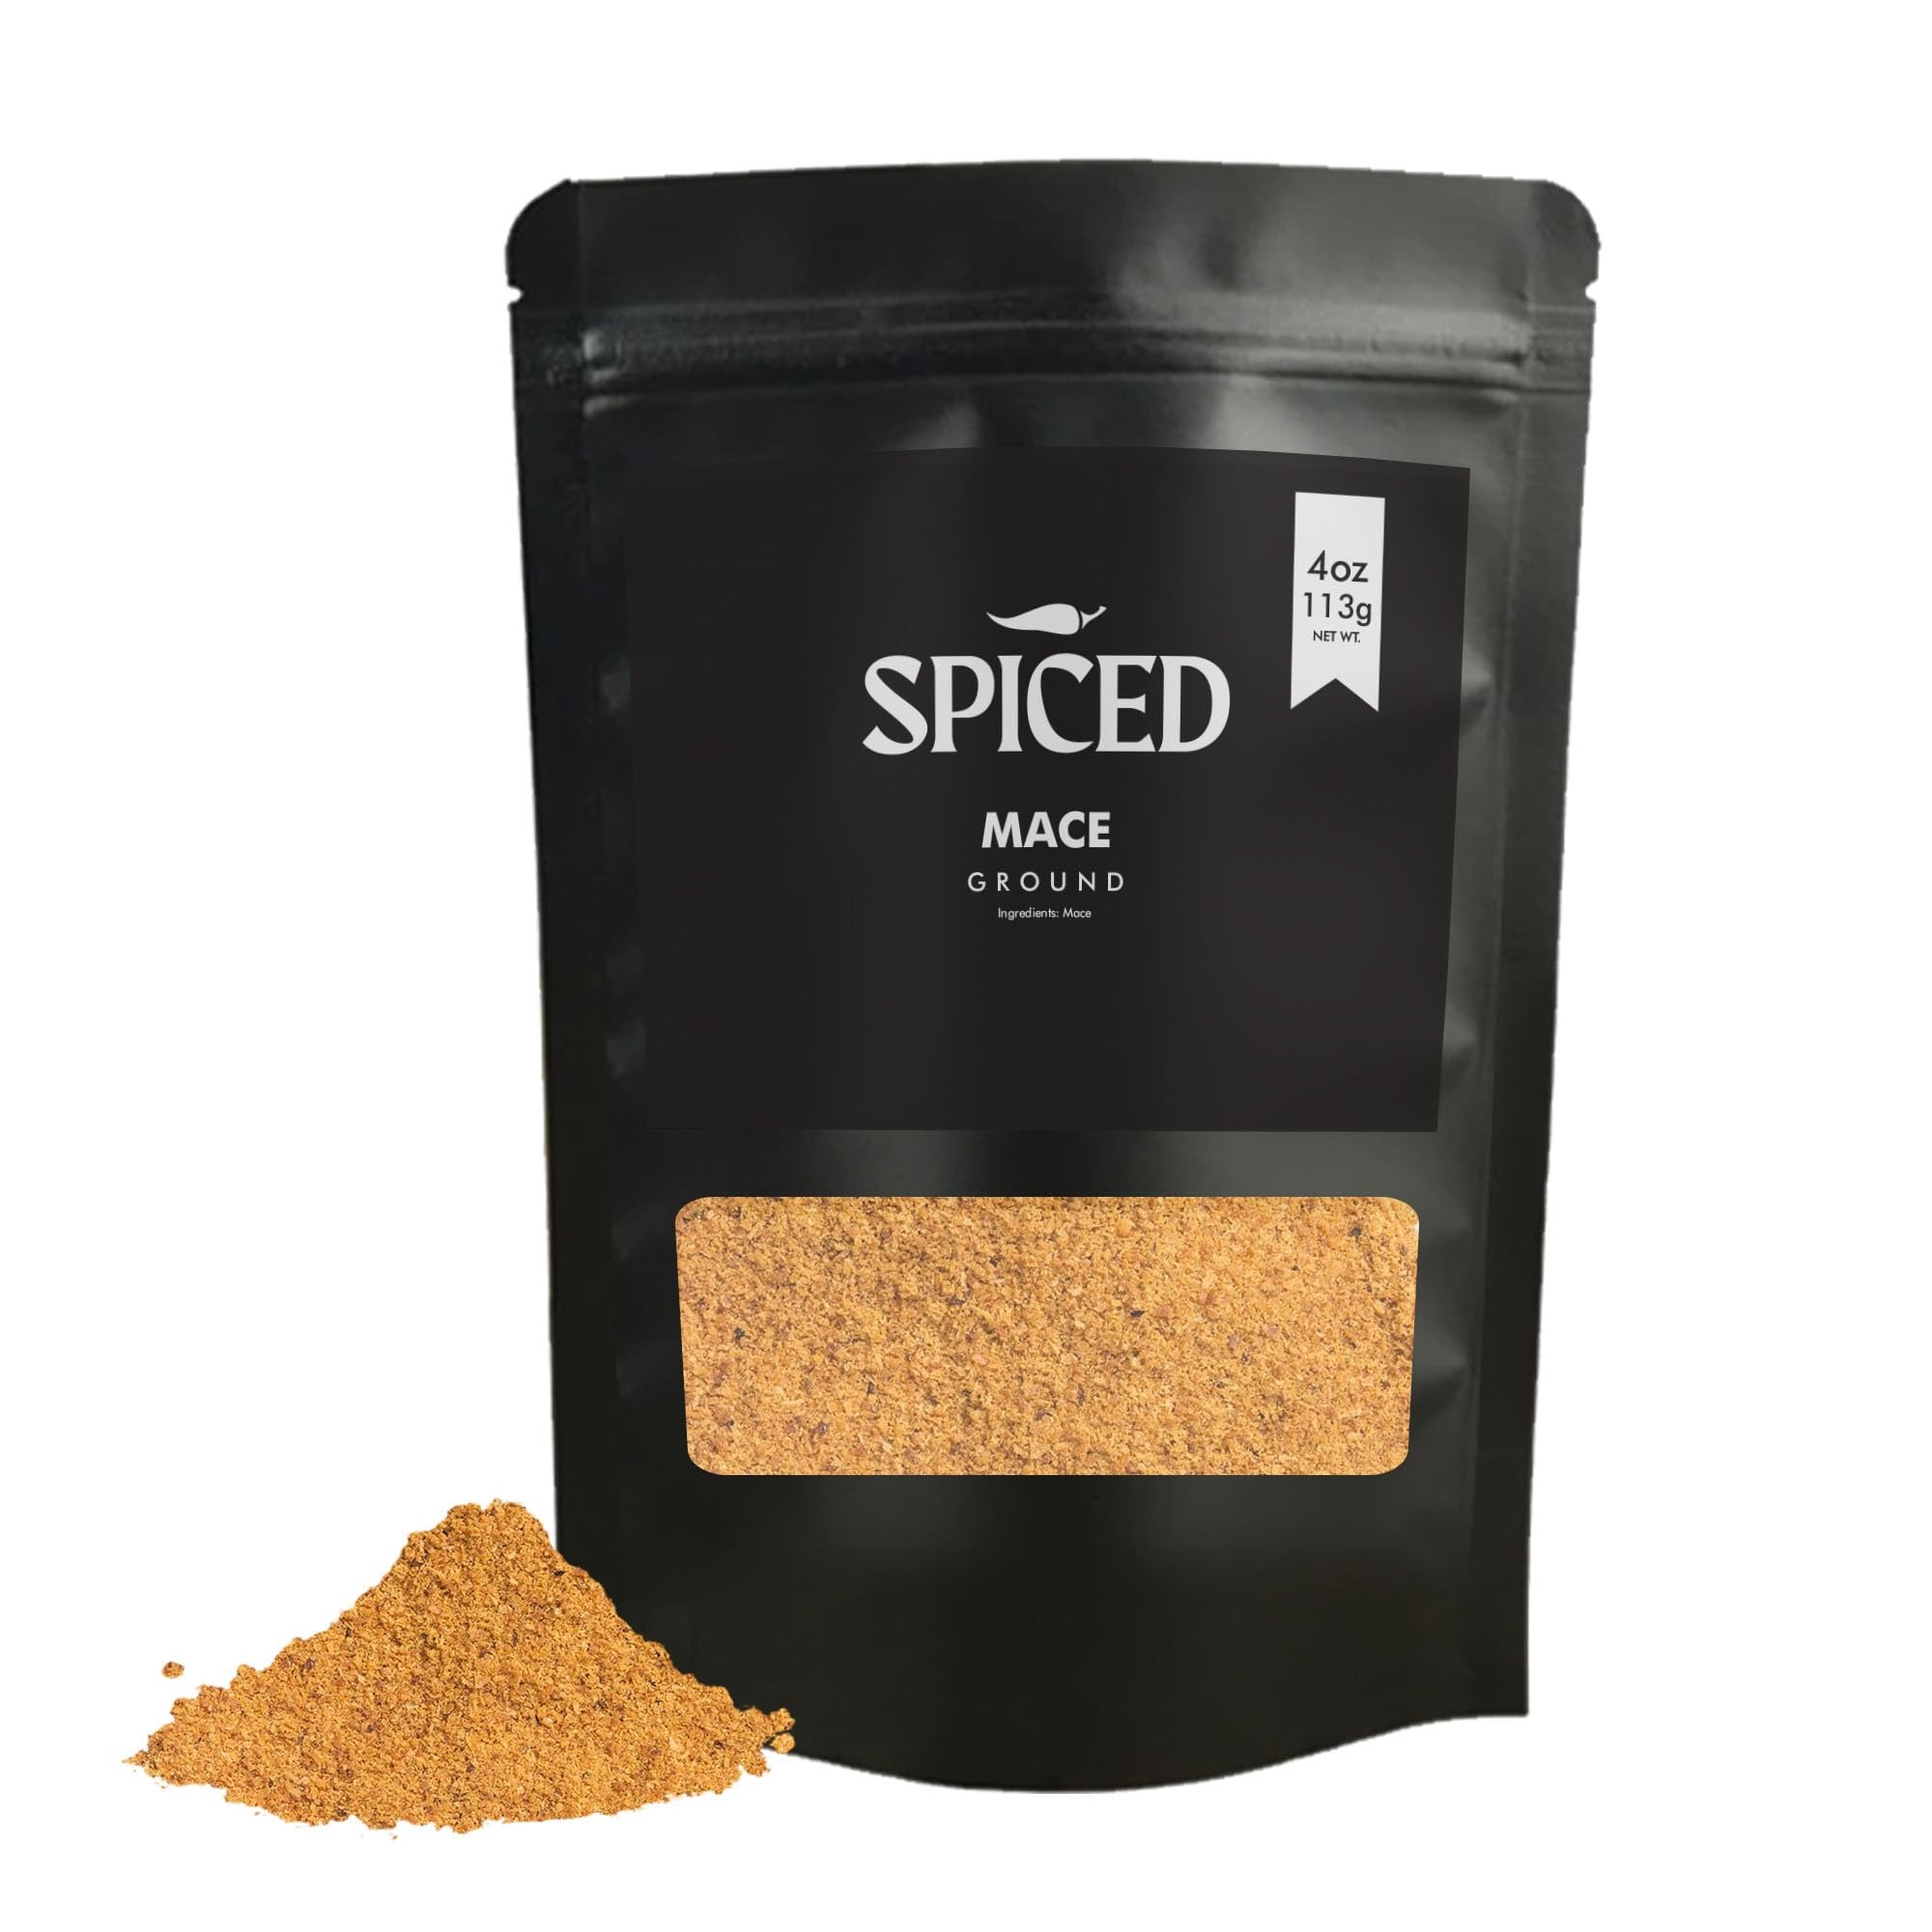
Item Name: SPICED Ground Mace, 4 Oz of Pulverized Mace in Closable Bag for Cooking, Great for Baked Goods, Sauce, Marinade and Stews
Bullet Point 1: Ground mace is a spice made from the aril, or the reddish-brown outer layer, of the nutmeg seed. Mace is similar to nutmeg in flavor, but is generally considered to be slightly more delicate and nuanced.
Bullet Point 2: Ground mace has a warm, sweet, and slightly nutty flavor, with hints of pepper and a delicate floral aroma. Some people also describe the flavor of mace as being slightly warm and pungent, with a slightly bitter aftertaste.
Bullet Point 3: Elevate your cooking with aromatic ground mace! This sweet, nutty spice adds depth to baking and savory dishes.
Bullet Point 4: Ground mace can add depth and complexity to a wide range of dishes, from sweet baked goods like cookies and cakes to savory sauces, marinades, and stews. The flavor of mace pairs well with a variety of ingredients, including meats, vegetables, and dairy products.
Bullet Point 5: Our Ground Mace is Made with 100% Natural Ingredients, Non-GMO, No Preservatives or MSG and Certified Kosher. It Tastes Good Too.
Product Description: Welcome to the world of ground mace! This aromatic spice is made from the outer layer of the nutmeg seed and has a warm, sweet, and slightly nutty flavor that will elevate any dish you add it to. Whether you're a seasoned chef or a home cook looking to expand your spice repertoire, ground mace is a must-have in your kitchen. Use ground mace to add depth and flavor to your baking, from cookies and cakes to bread and pastries. Or, try it in savory dishes like sauces, marinades, and stews for a unique and delicious twist. Ground mace is also a great way to add a touch of warmth to your holiday dishes and is a key ingredient in many traditional recipes from around the world. So why wait? Add ground mace to your spice cabinet today and discover the many ways it can enhance your cooking and bring new flavors to your dishes.
Value: 4.0
Unit: Ounce

Price: 12.99